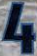
Number: 4